Sh 2-155

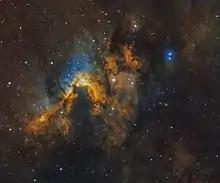
Amateur photograph of the Cave Nebula in the Hubble palette

The name "Cave Nebula" was coined for this object by Patrick Moore, presumably derived from photographic images showing a curved arc of emission nebulosity corresponding to a cave mouth. The name was also used earlier to refer to another brighter but unrelated reflection nebula in Cepheus known as Ced 201 or VdB 152, positioned at R.A.: 22h 13m 27s Dec.: +70° 15′ 18″ (2000). The name's application to Sh 2-155 has come into vogue through the nebula's inclusion in Moore's Caldwell catalogue as object Caldwell 9. (SIMBAD lists the name for Ced 201, but not for Sh 2-155.)